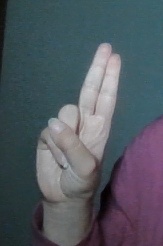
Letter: taa